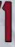
Number: 1